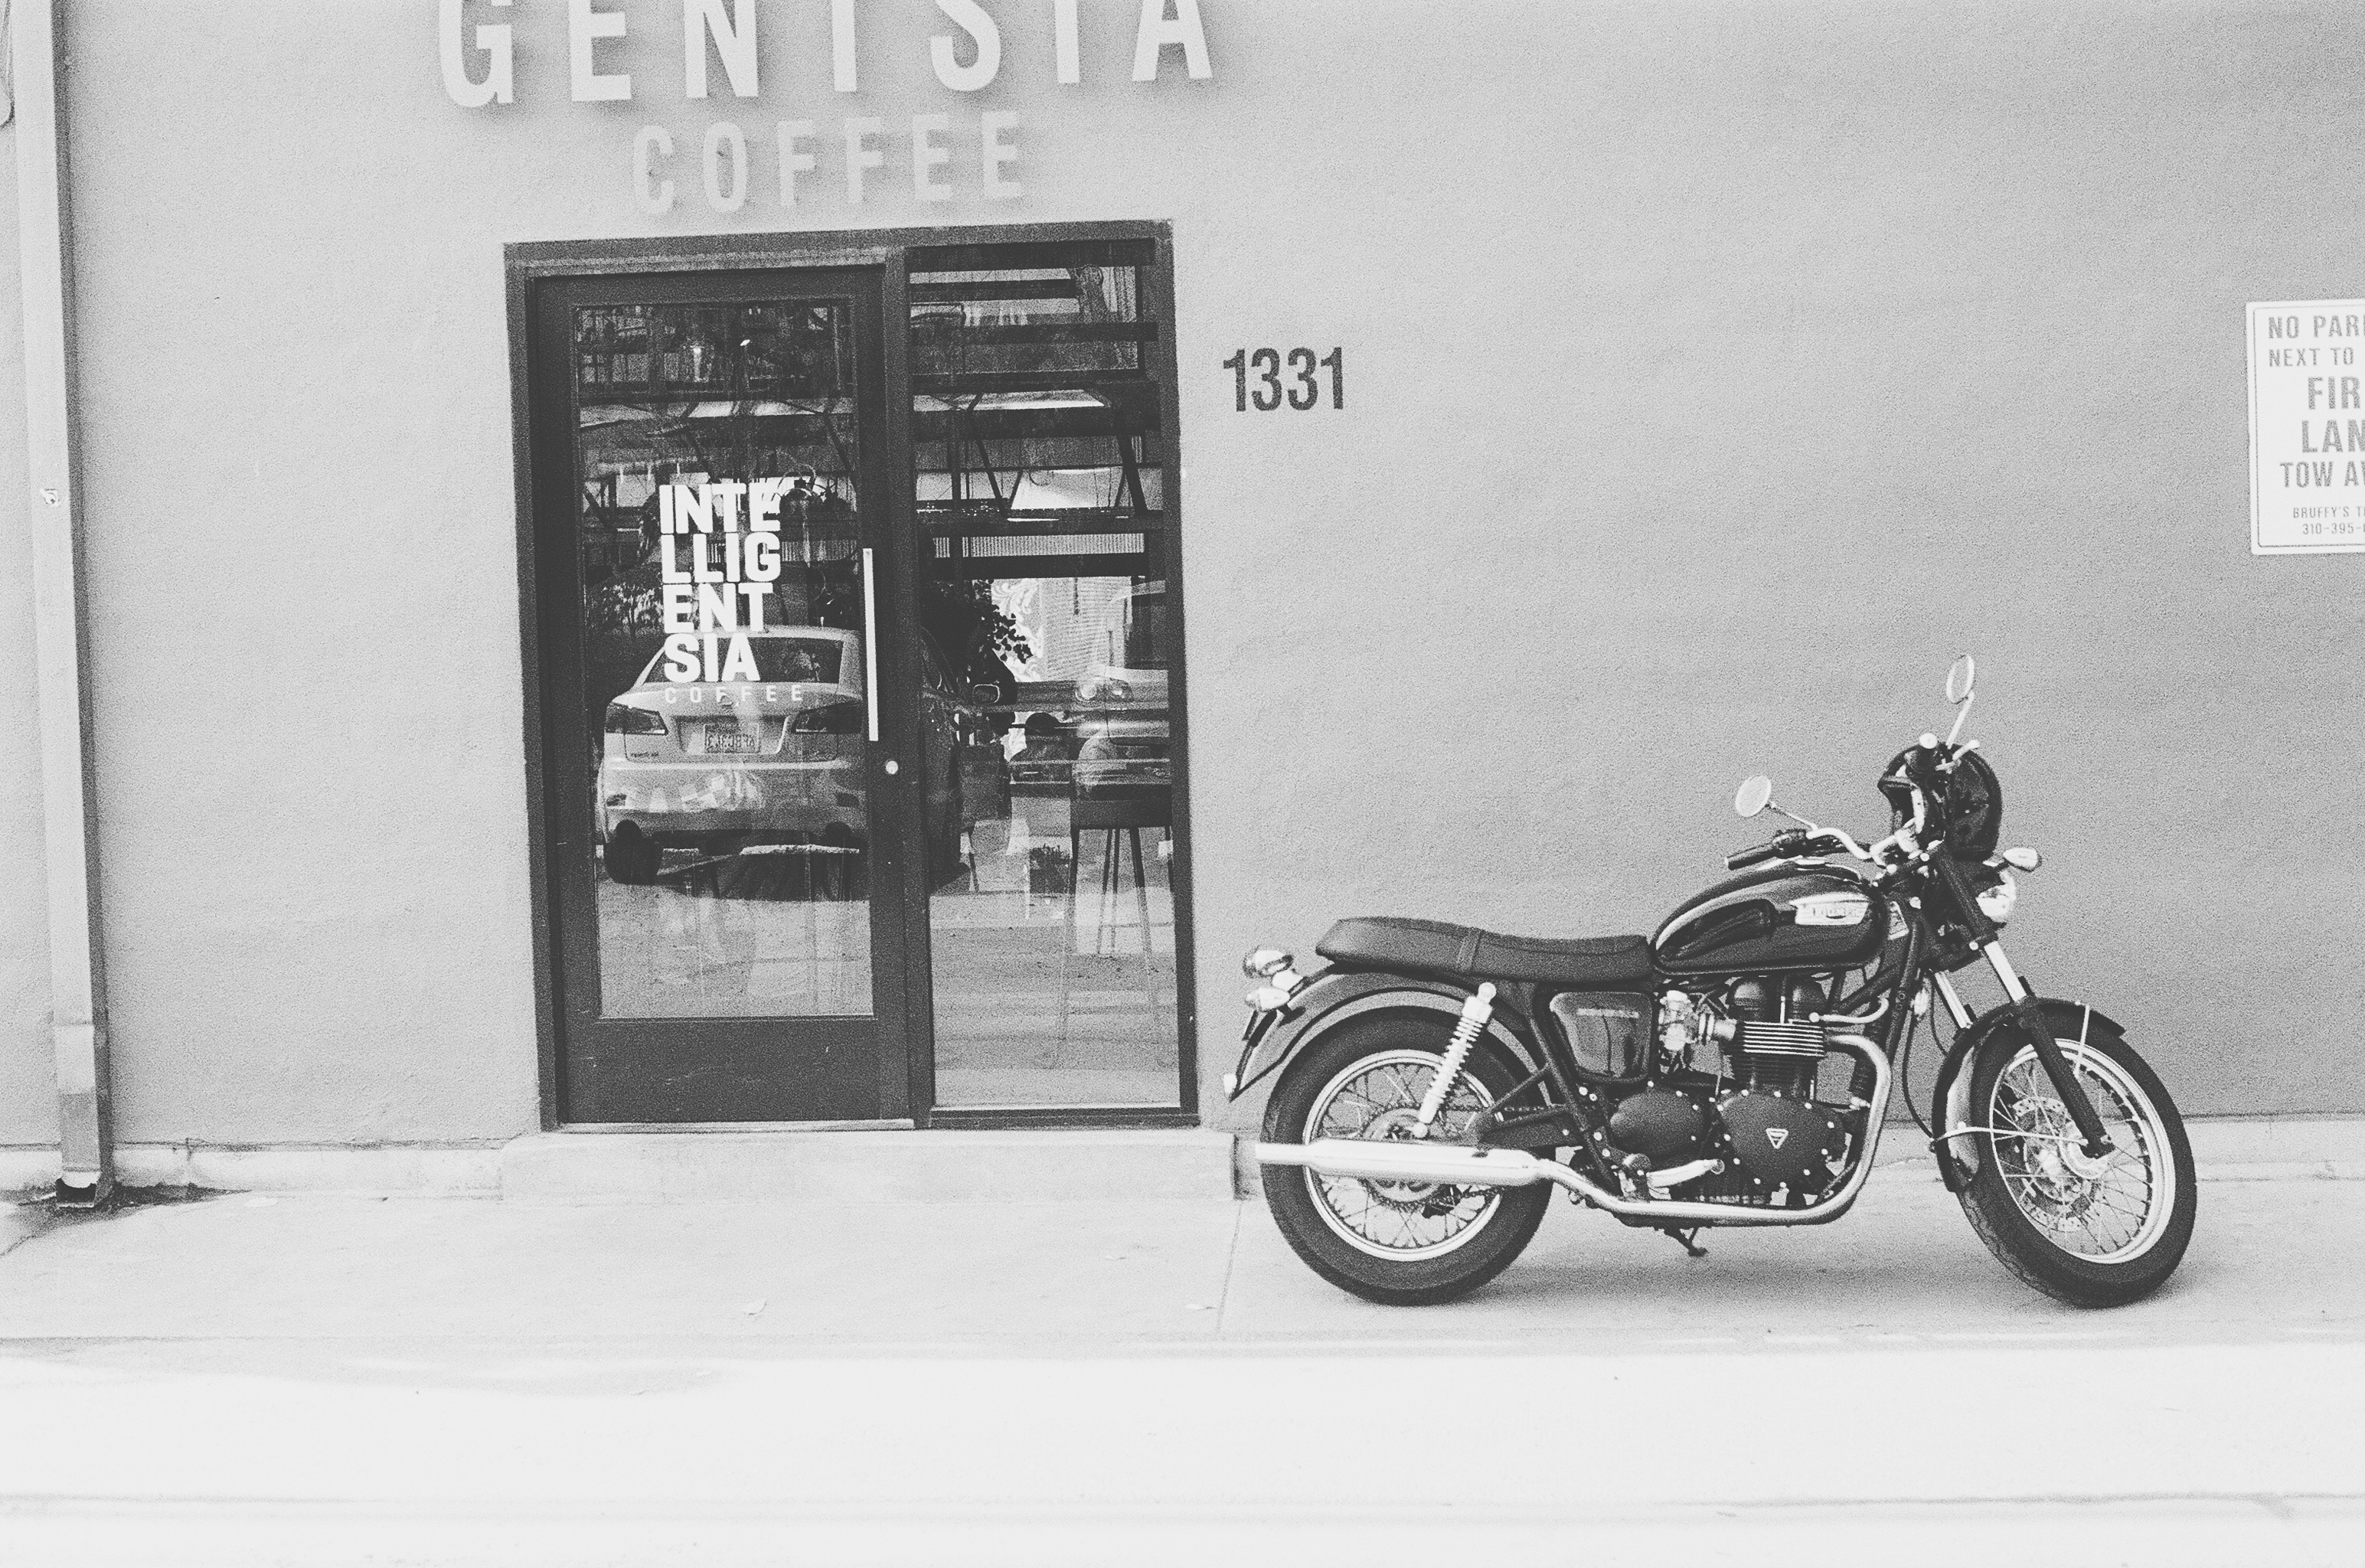
black and white, white, car, bike, vehicle, motorcycle, black, monochrome, motorbike, sketch, drawing, photograph, monochrome photography, automobile make